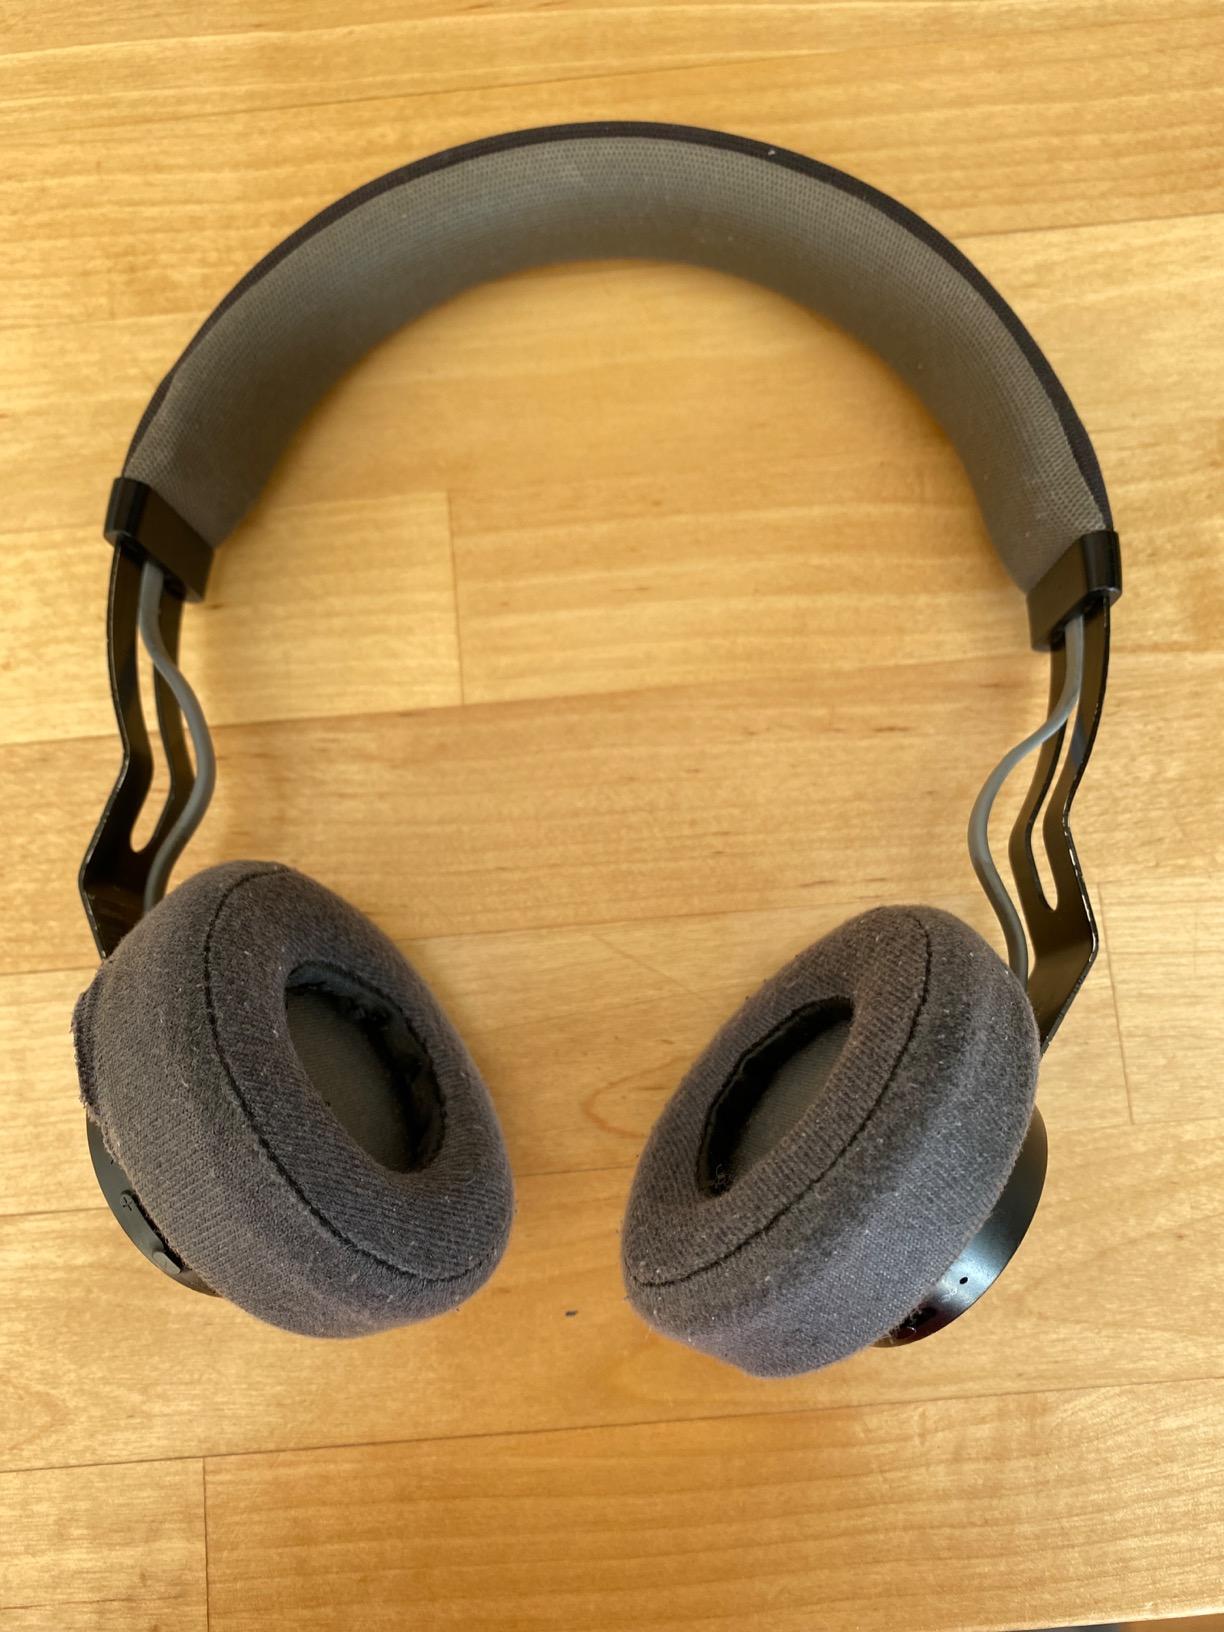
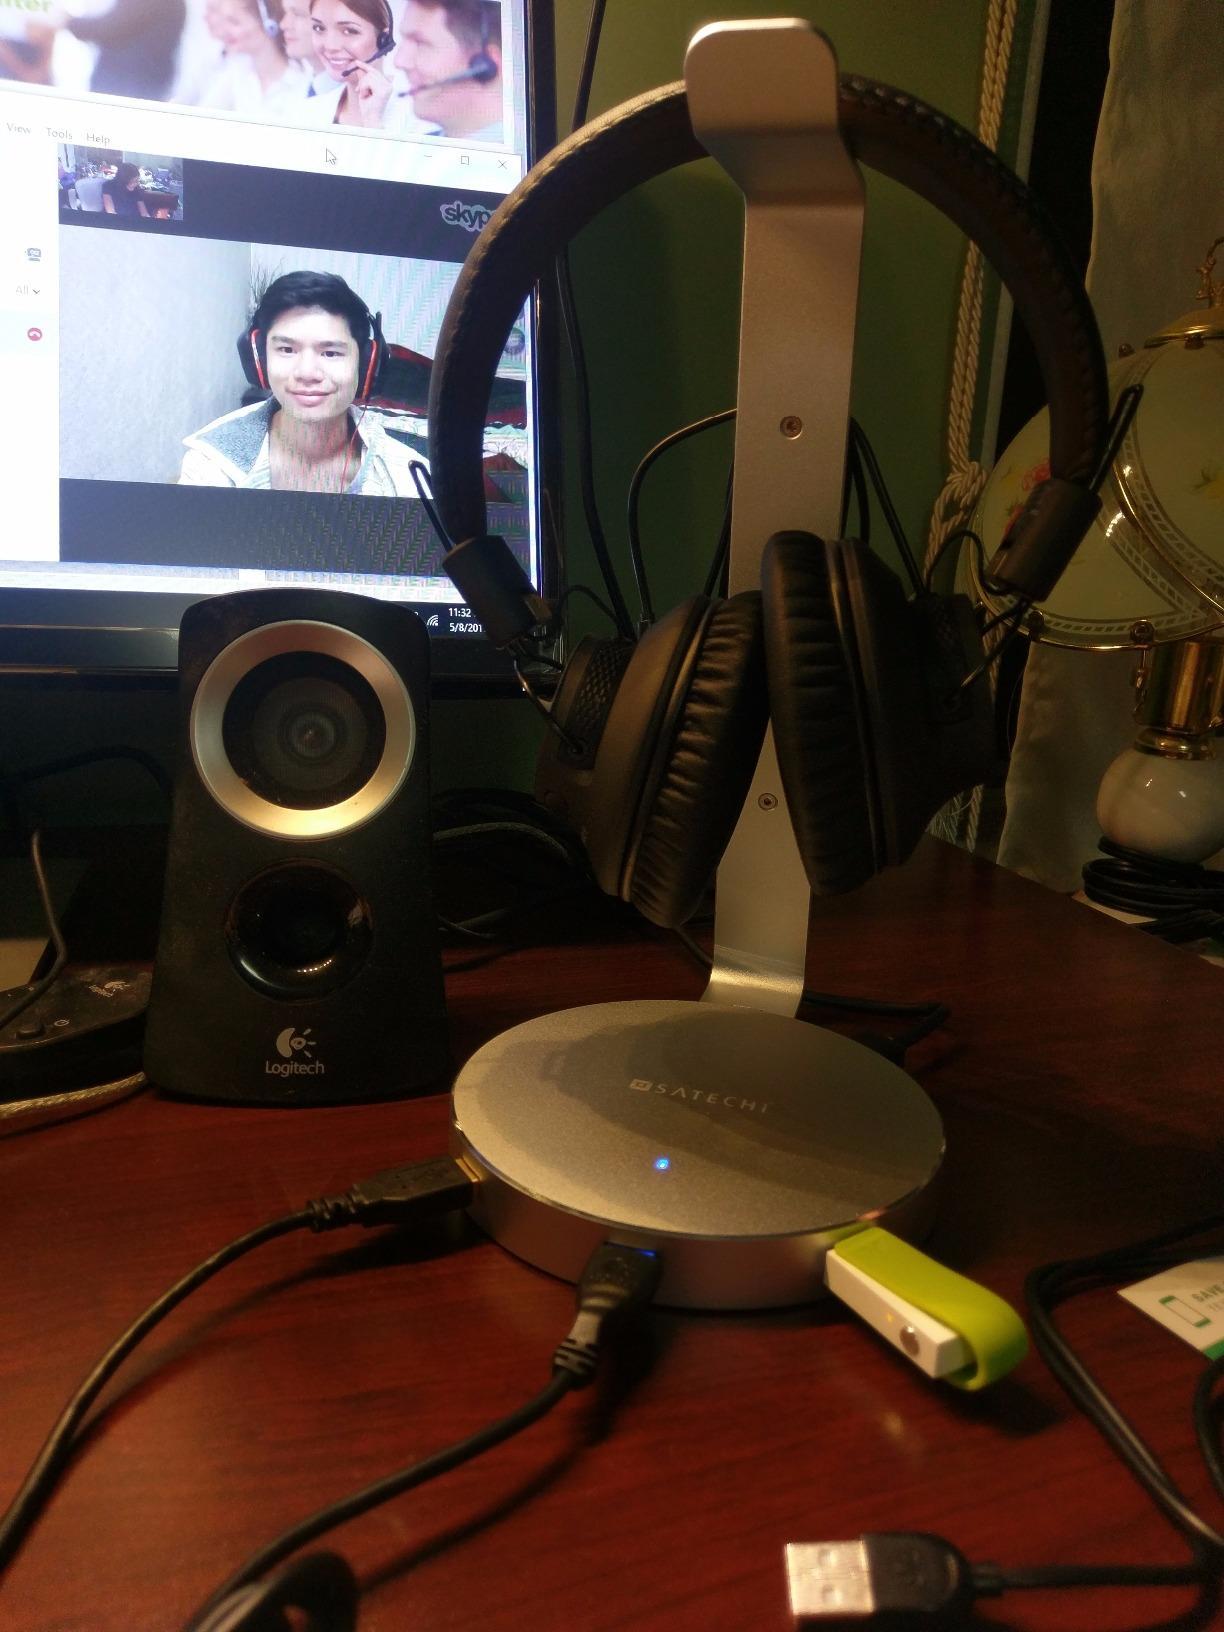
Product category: headphones
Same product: no